The Origin of Birds

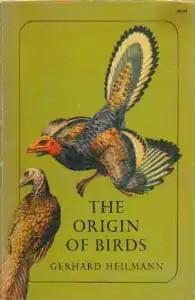
Cover illustration of the 1972 Dover reprint edition of "The Origin of Birds", based on a painting by Gerhard Heilmann

The Origin of Birds is an early synopsis of bird evolution written in 1926 by Gerhard Heilmann, a Danish artist and amateur zoologist. The book was born from a series of articles published between 1913 and 1916 in Danish, and although republished as a book it received mainly criticism from established scientists and got little attention within Denmark. The English edition of 1926, however, became highly influential at the time due to the breadth of evidence synthesized as well as the artwork used to support its arguments. It was considered the last word on the subject of bird evolution for several decades after its publication.